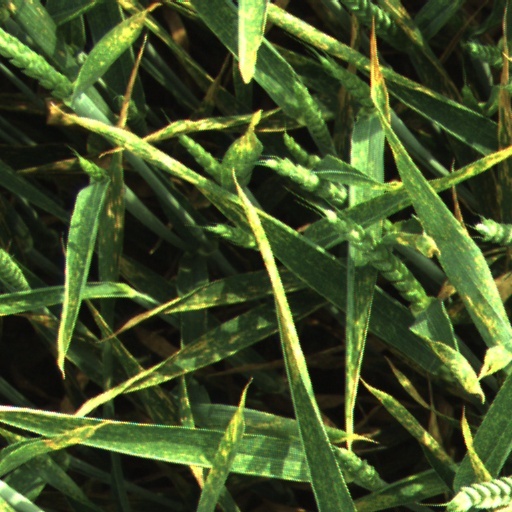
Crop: wheat